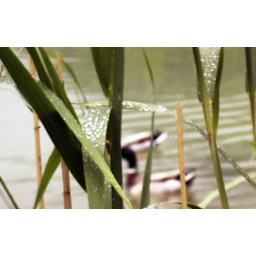
ducks in grass at Cavazzo lake